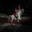
Label: horse